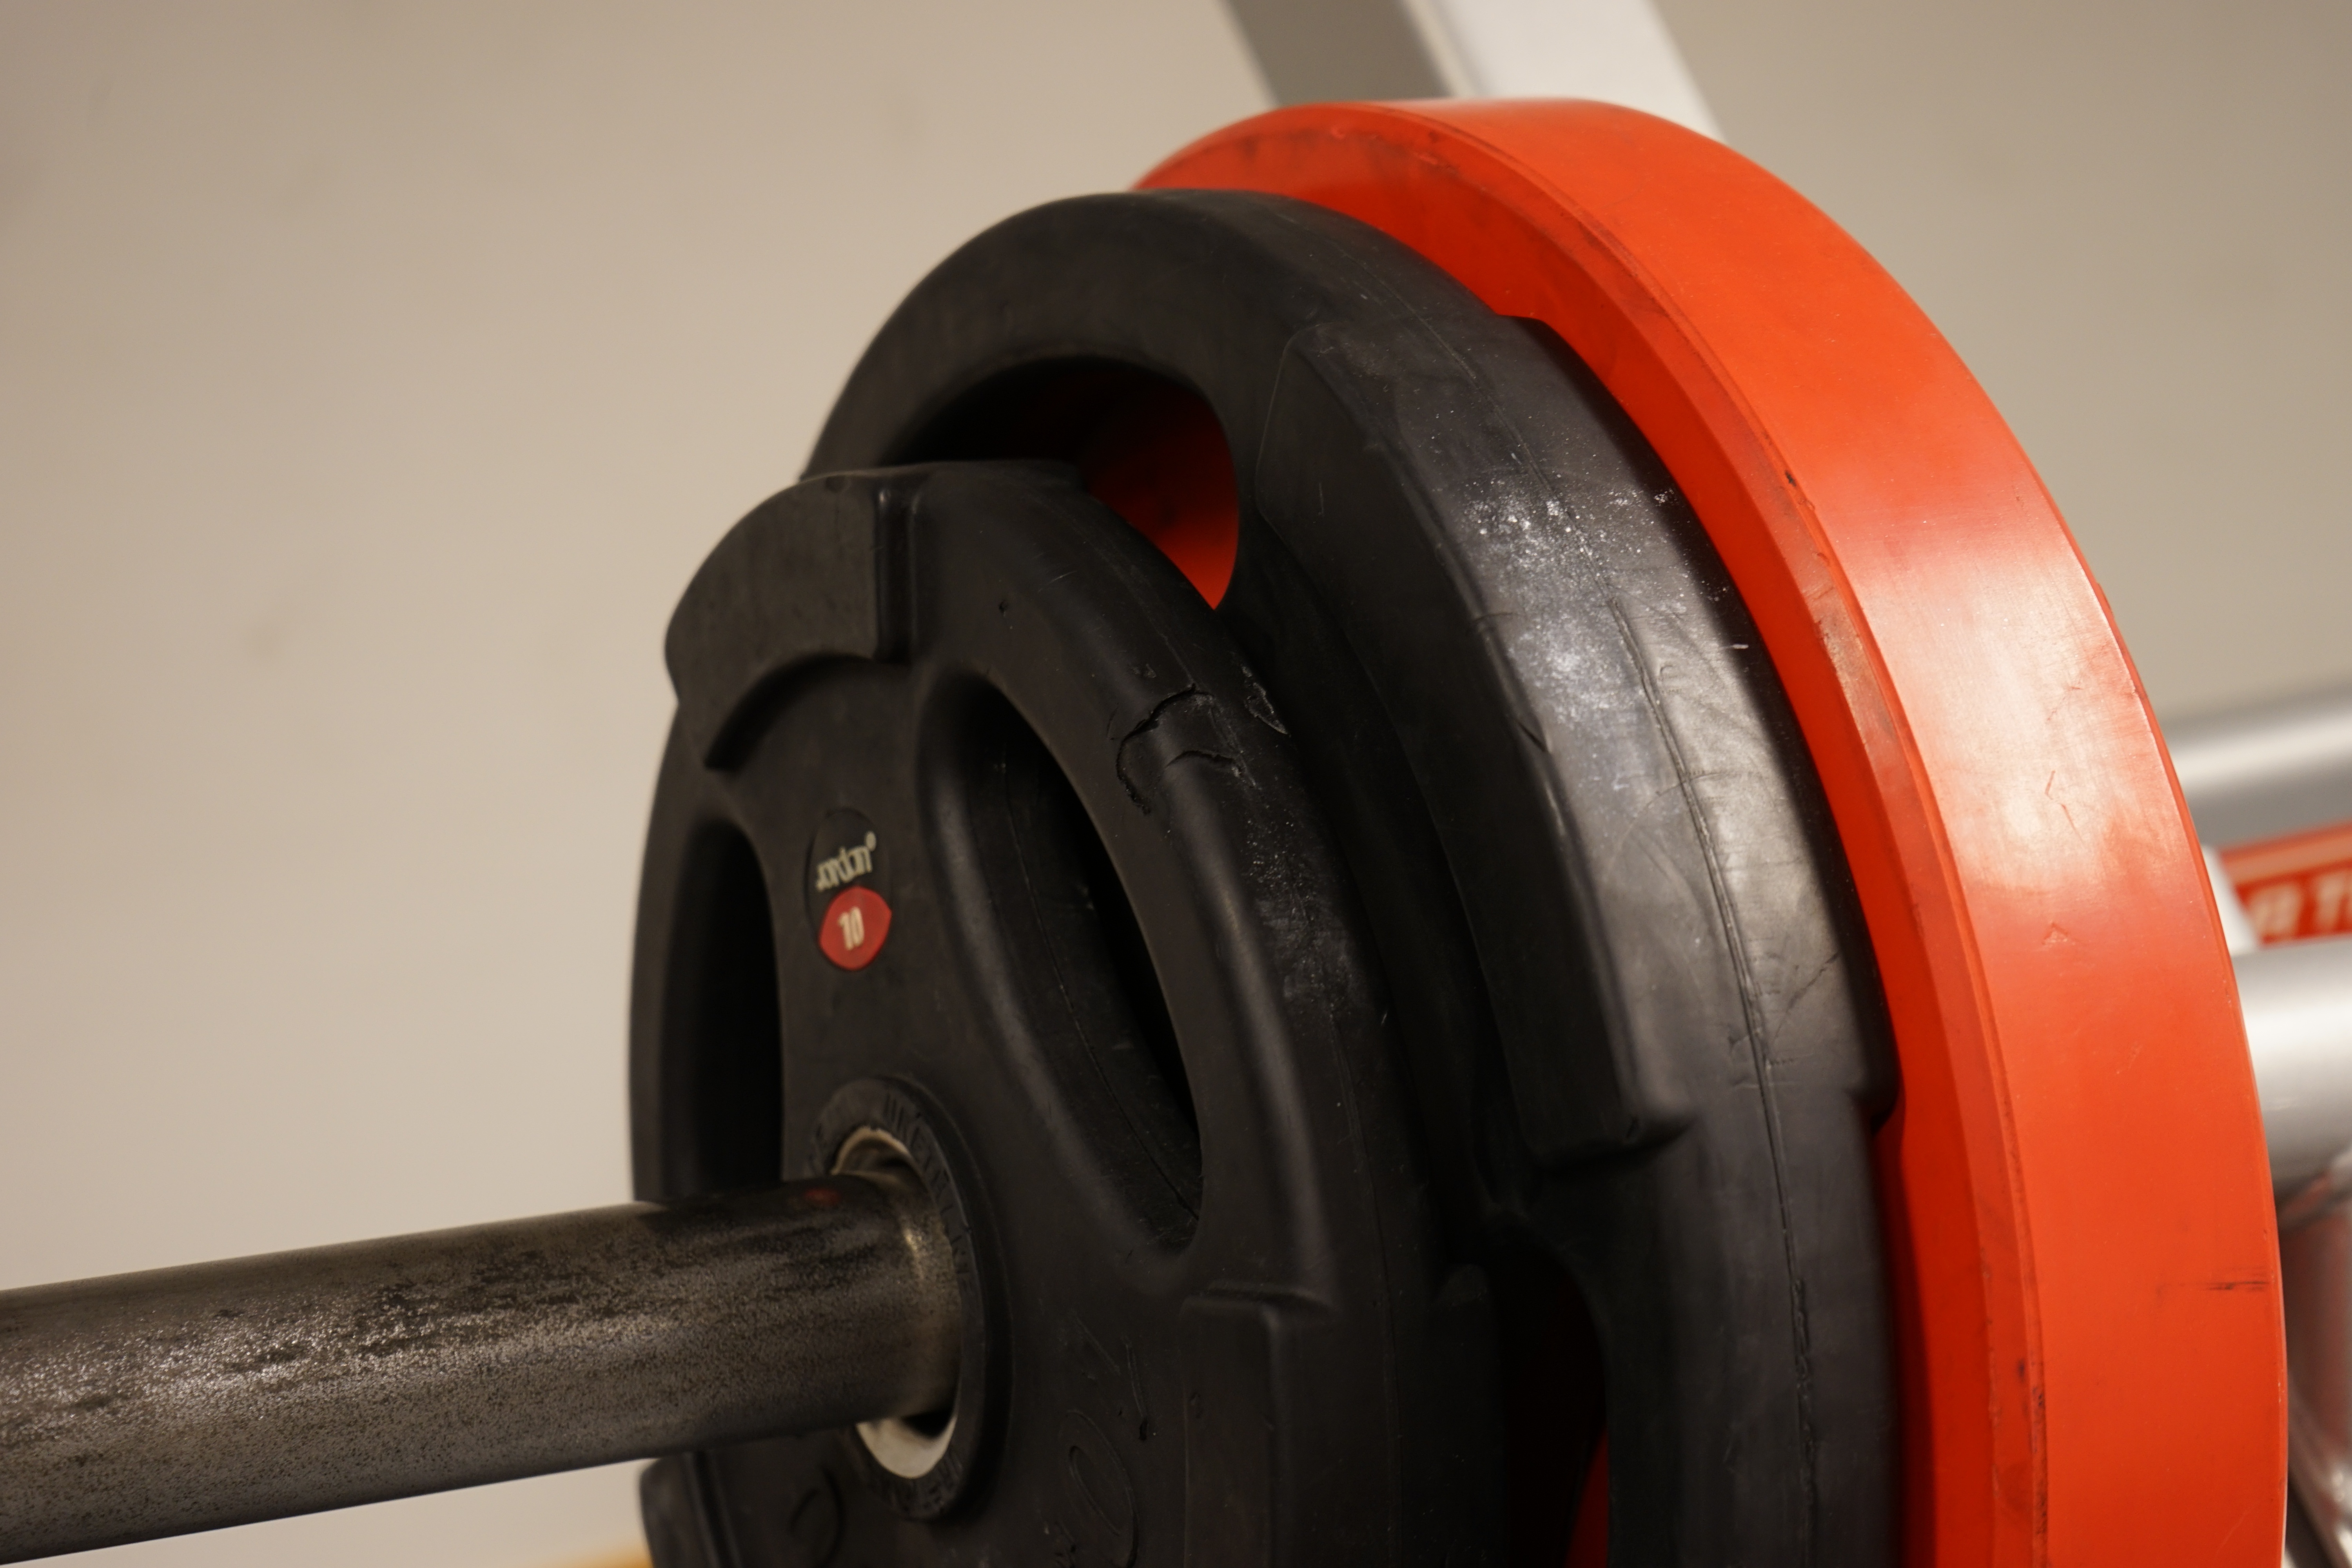
wheel, red, training, black, tire, product, sports, weights, dumbbells, rim, crane, force, man made object, automotive tire